Eren Keles

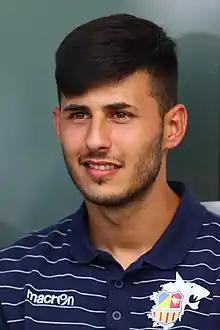
Keles in 2018

Eren Keles (born 13 May 1994) is a professional footballer who plays for Wiener Sport-Club. Born in Austria and as his parents are from Turkey, Eren Keles remains eligible to represent either Austria or Turkey on international level.